Nachna Hindu temples

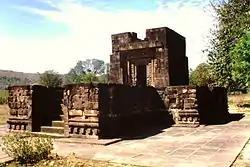
Parvati Temple

Nachna Hindu temples, also referred to as Nachana temples or Hindu temples at Nachna-Kuthara, in Panna district, Madhya Pradesh, India